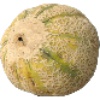
Label: Cantaloupe 2